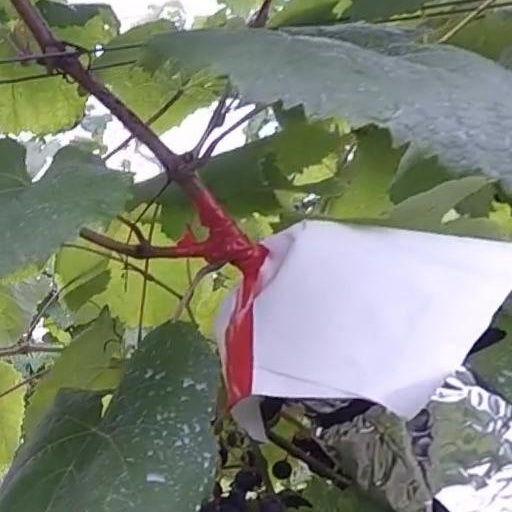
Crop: grape